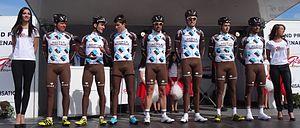
Reportage réalisé le jeudi 17 avril à l'occasion du départ et de l'arrivée du Grand Prix de Denain 2014 à Denain, Nord, Nord-Pas-de-Calais, France.
La saison 2014 de l'équipe cycliste AG2R La Mondiale est la vingt-troisième de cette équipe, lancée en 1992 et dirigée par Vincent Lavenu. En tant qu'équipe World Tour, l'équipe participe à l'ensemble du calendrier de l'UCI World Tour du Tour Down Under en janvier jusqu'au Tour de Pékin en octobre. Parallèlement au World Tour, AG2R La Mondiale peut participer aux courses des circuits continentaux de cyclisme.